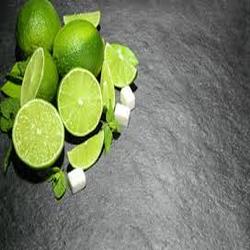
Label: Lemon